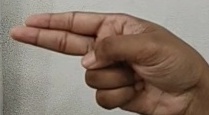
ASL sign: H